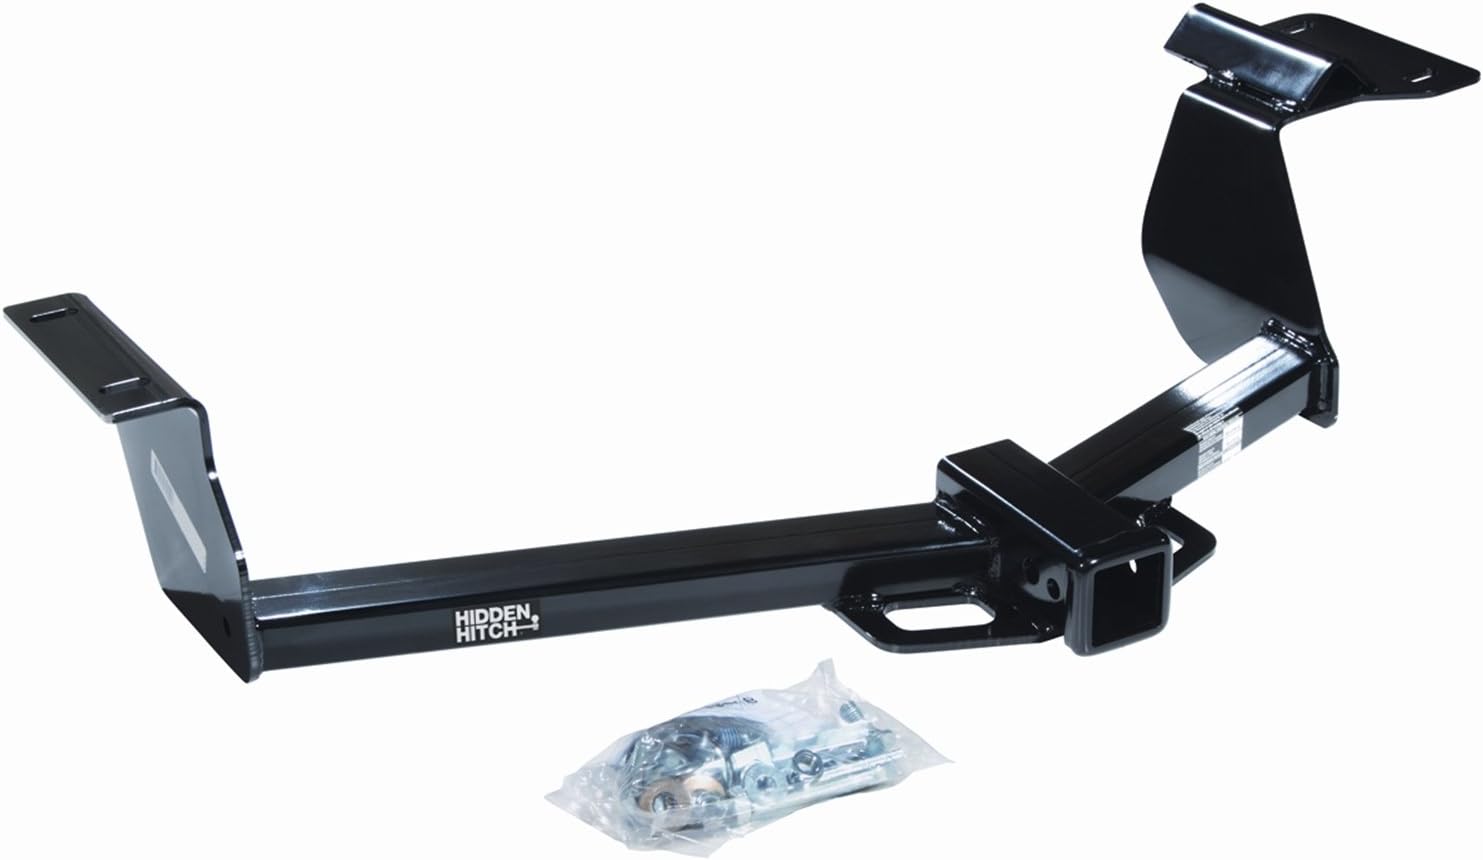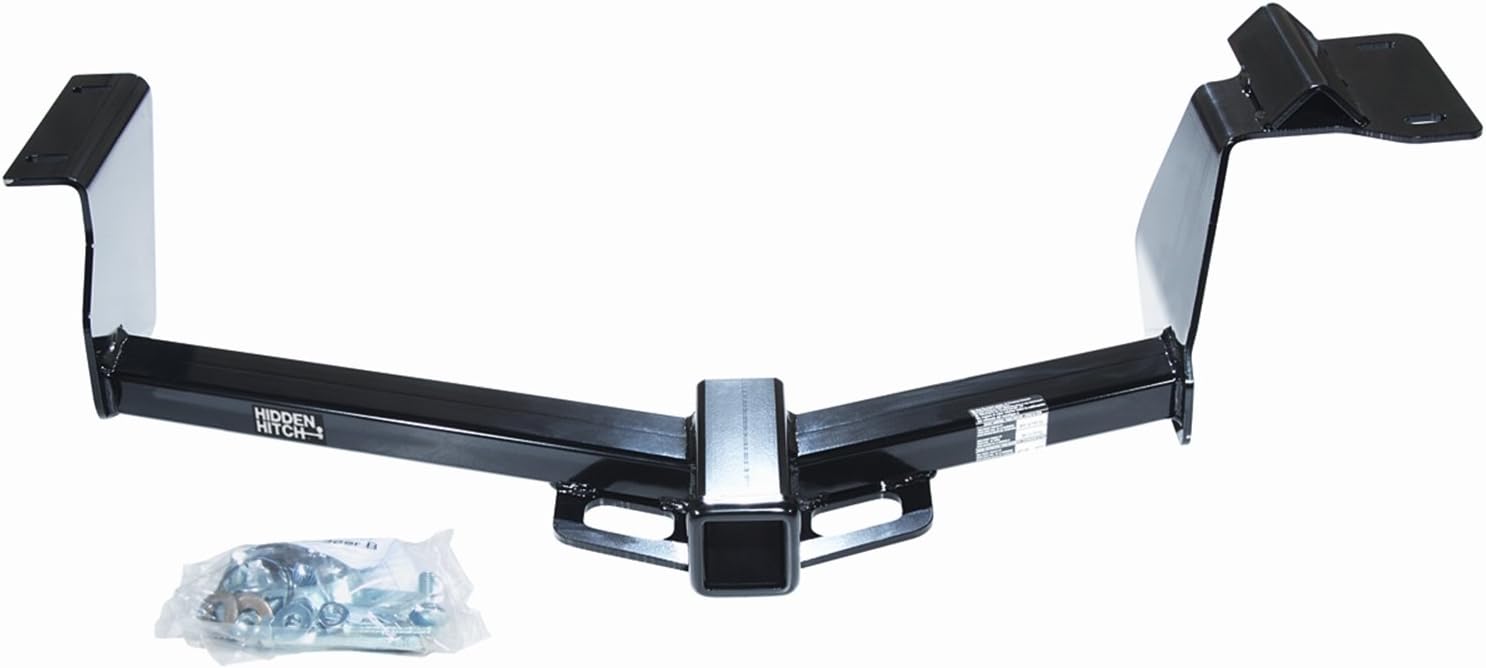
Hidden Hitch 87578 Class III/IV Receiver Trailer Hitch
Category: Automotive
Class III And IV; Receiver Trailer Hitch.
Features: Class III And IV; Receiver Trailer Hitch